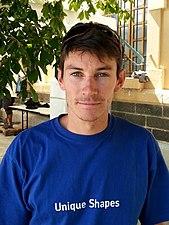
Manuel Romain en juillet 2012 à Briançon
Manuel Romain, né le 28 avril 1988 à Briançon dans les Hautes-Alpes, est un grimpeur français.